64th Brigade Support Battalion (United States)

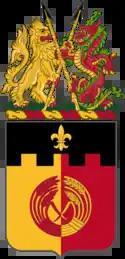

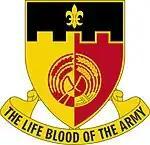
Distinctive unit insignia

The coat of arms was approved on 1 December 1975. It was amended to add a crest on 1 March 1990. It was amended to change the blazon of the crest on 16 March 1990.